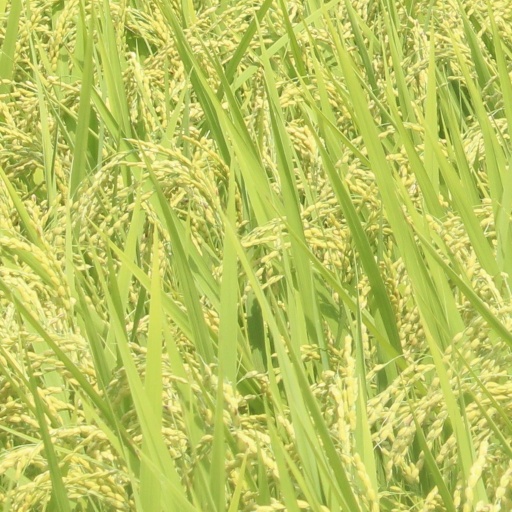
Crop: rice